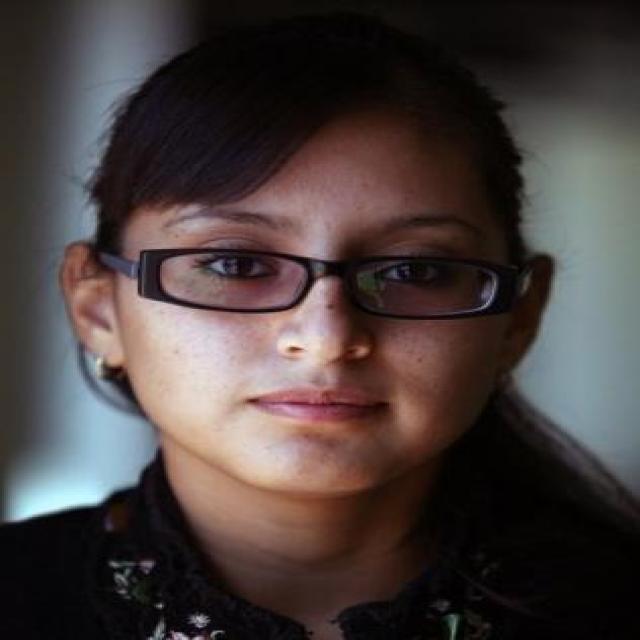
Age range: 13-20